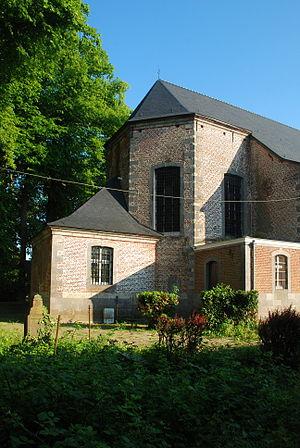
Belgique - Brabant wallon - Église de Court-Saint-Étienne
L'église Saint-Étienne est une église de style classique d'origine romane située sur le territoire de la commune belge de Court-Saint-Étienne, dans la province du Brabant wallon.